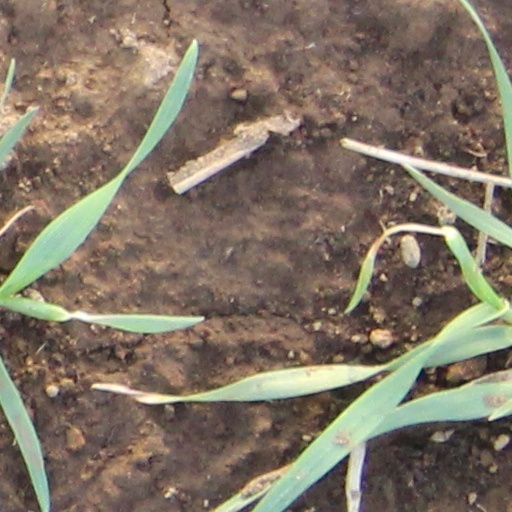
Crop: wheat